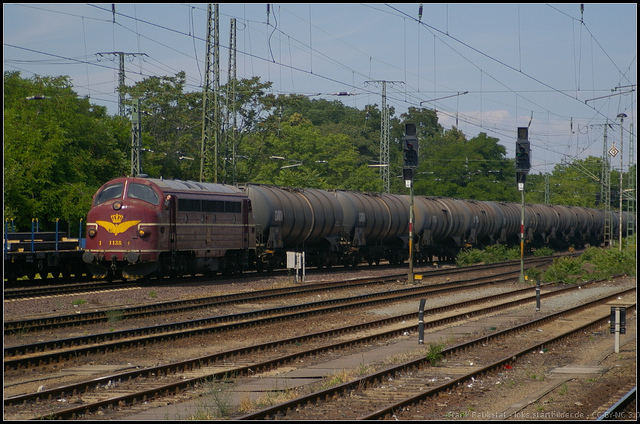
A cargo train that is traveling down some railroad tracks.

A train traveling down train tracks next to a forest.

A very big nice looking train on the tracks.

A locomotive train on a set of railroad tracks, with tanker cars attached behind it.